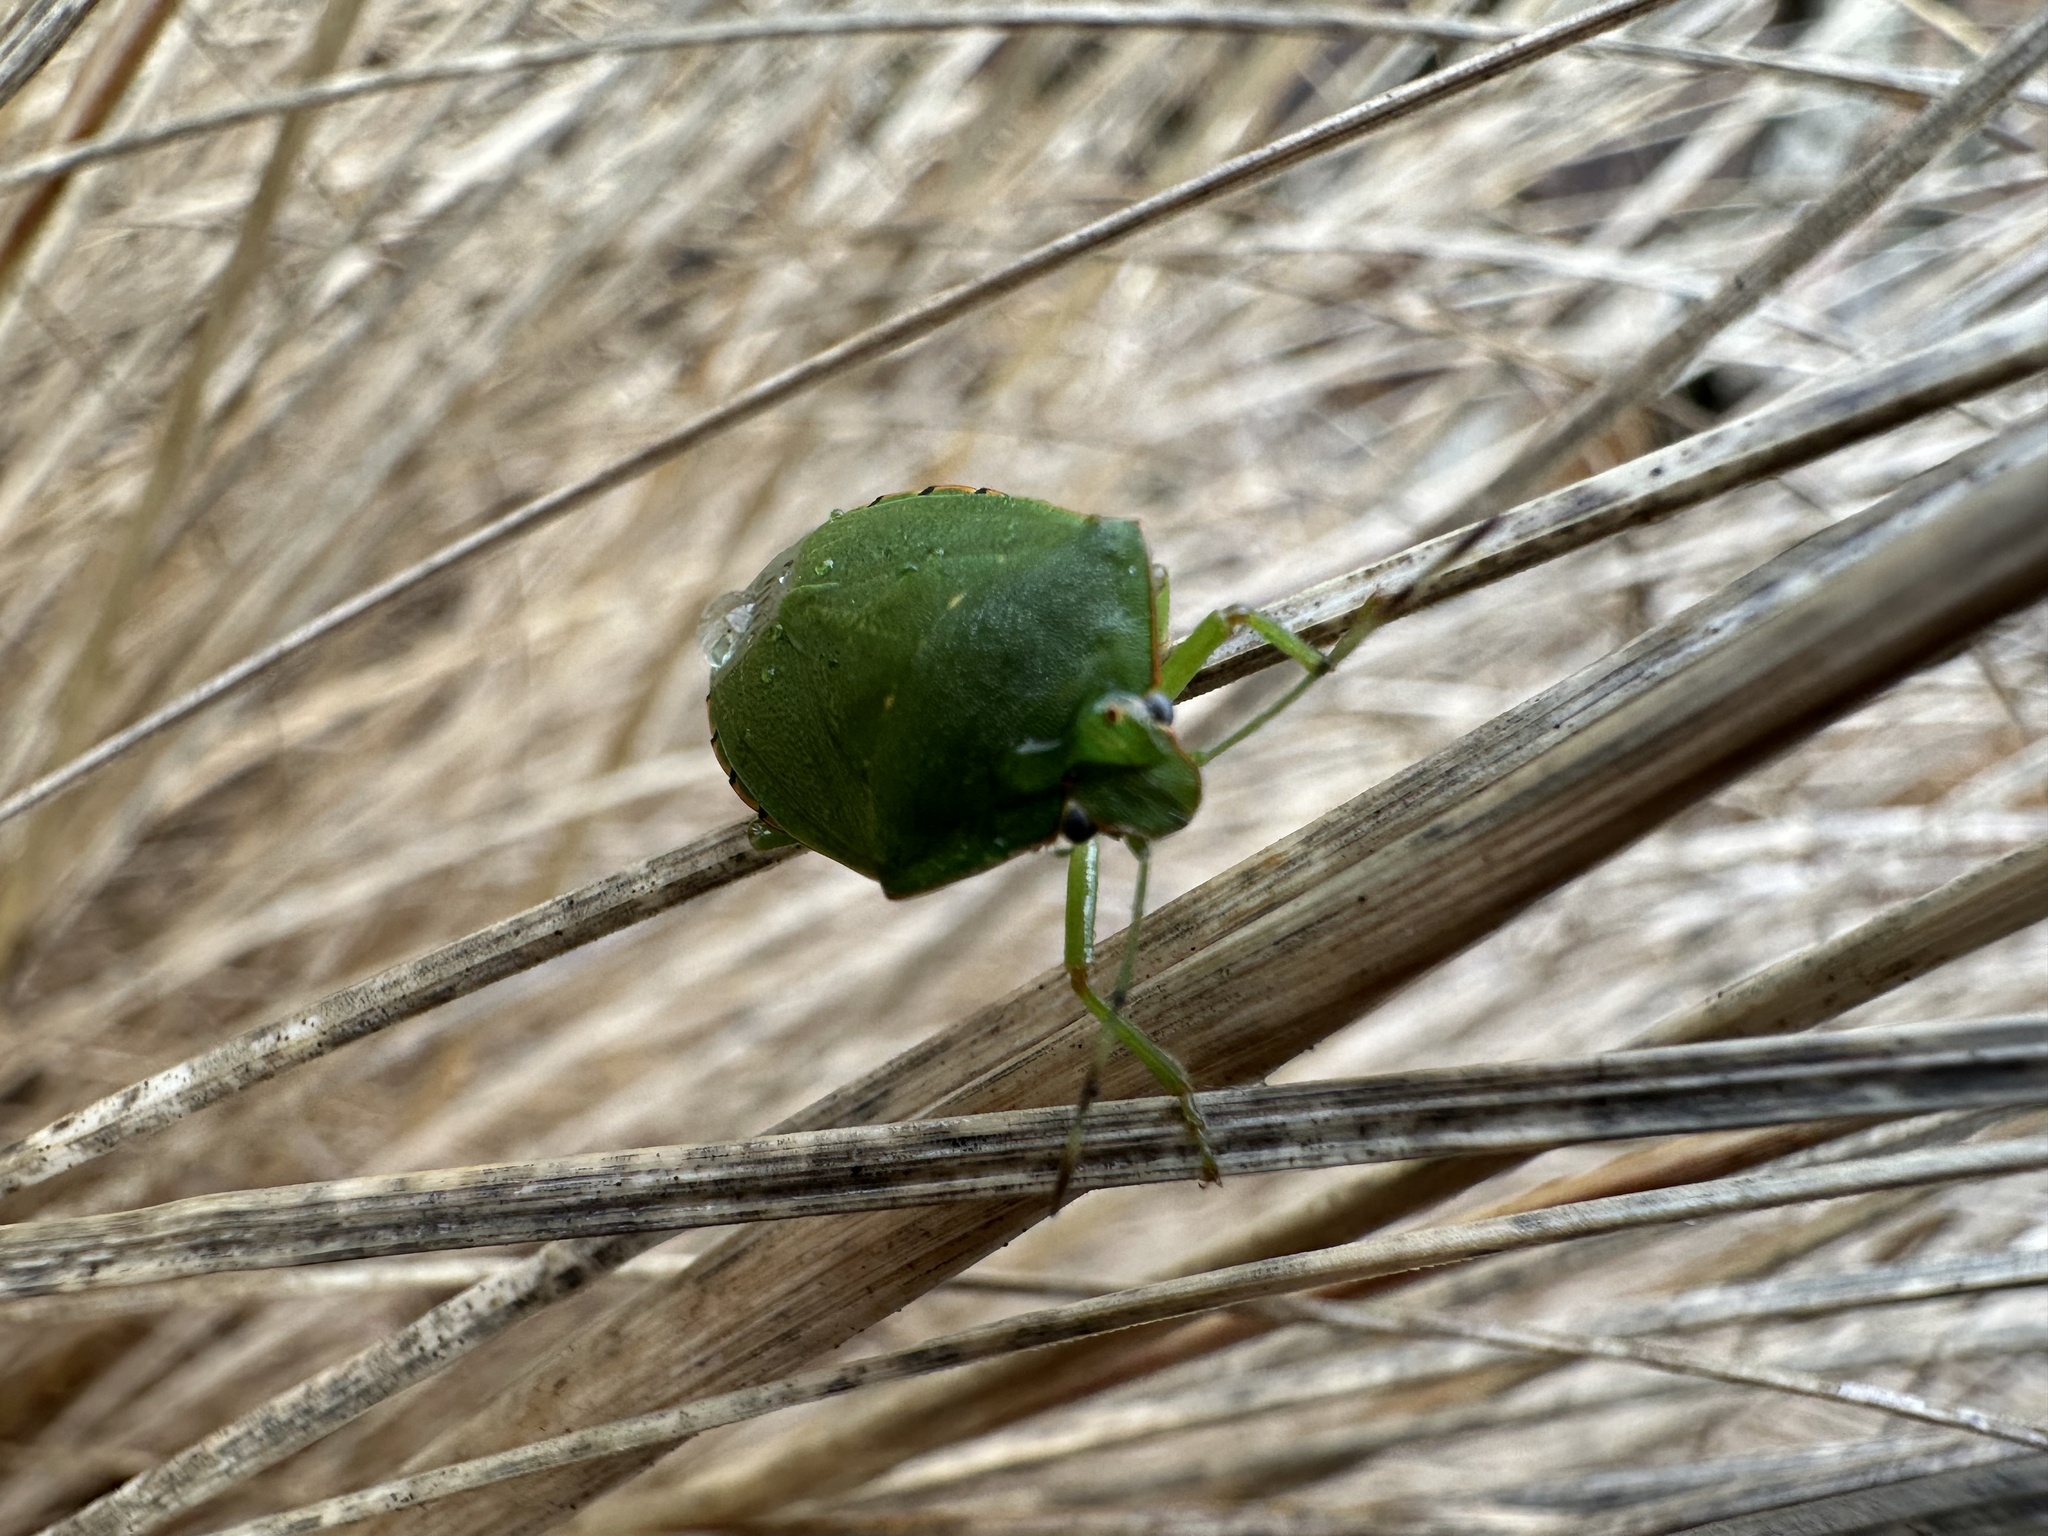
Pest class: stink_bug